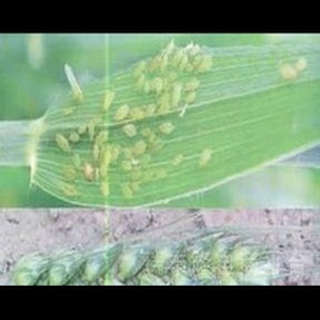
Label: wheat_aphid